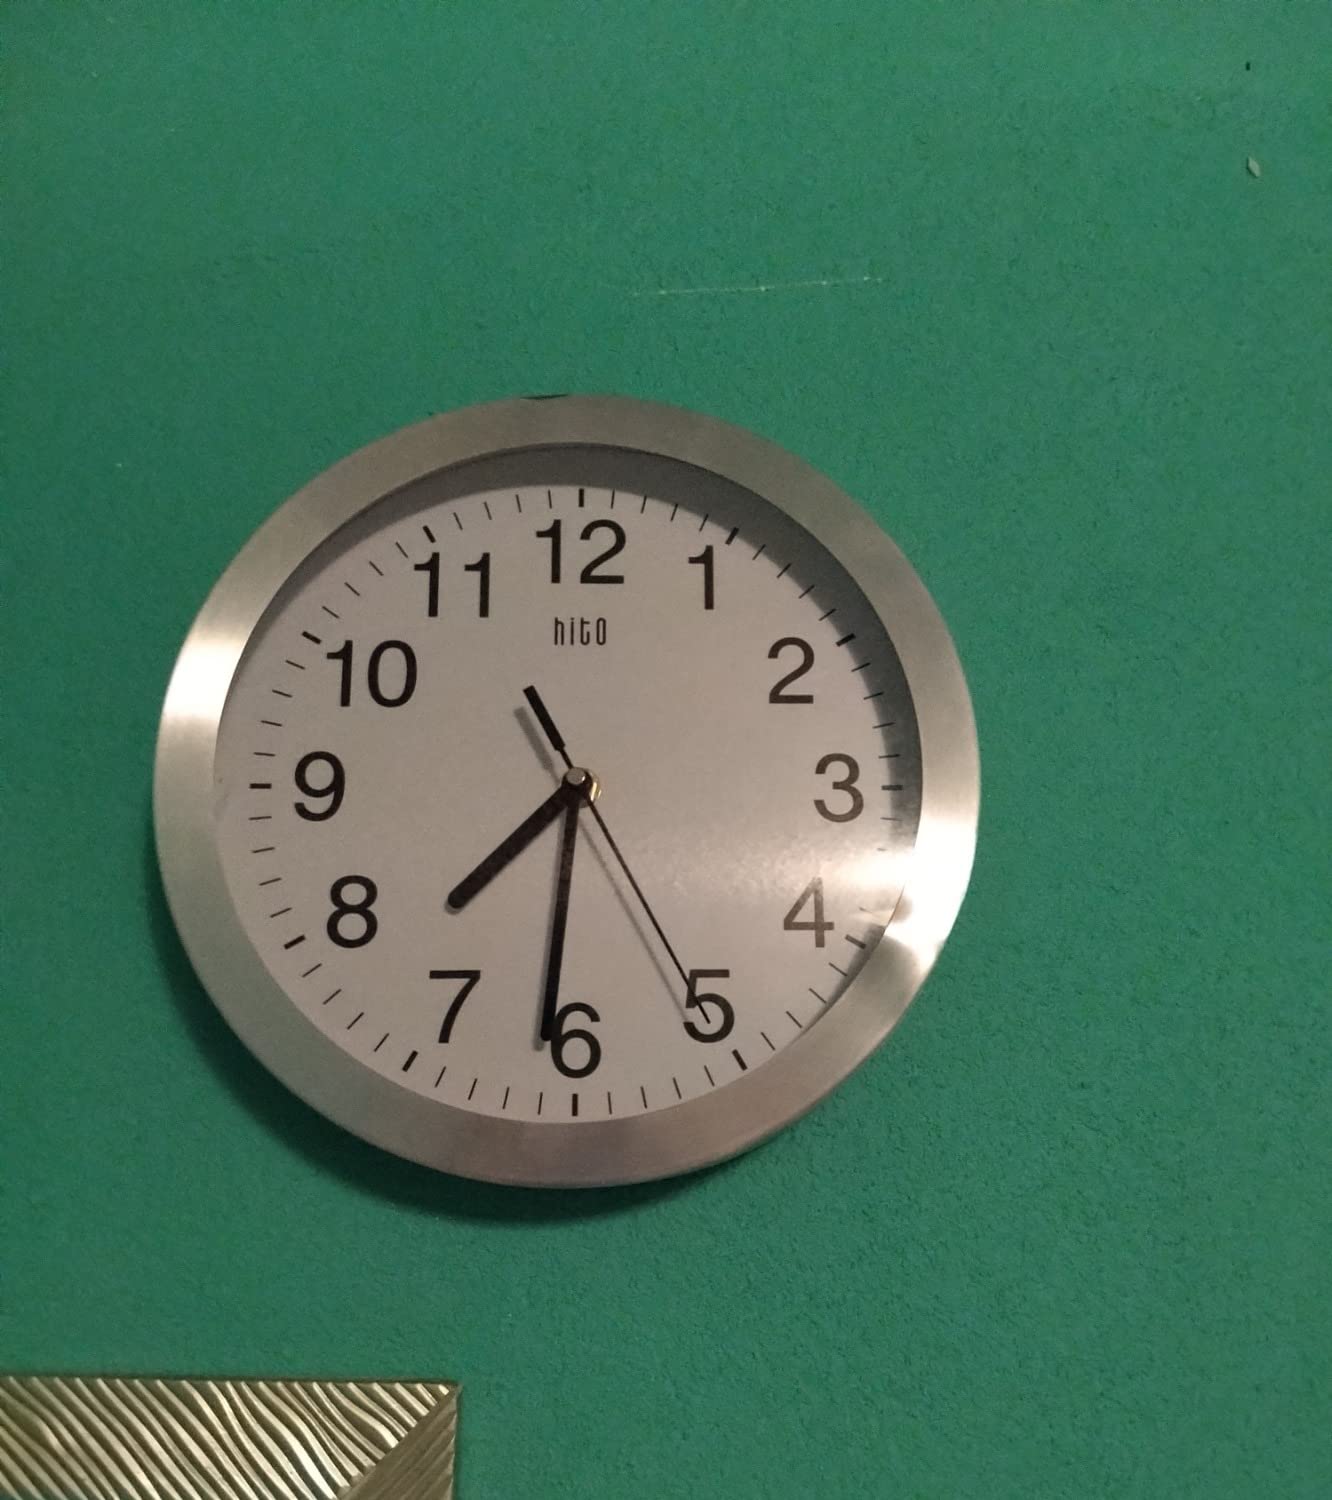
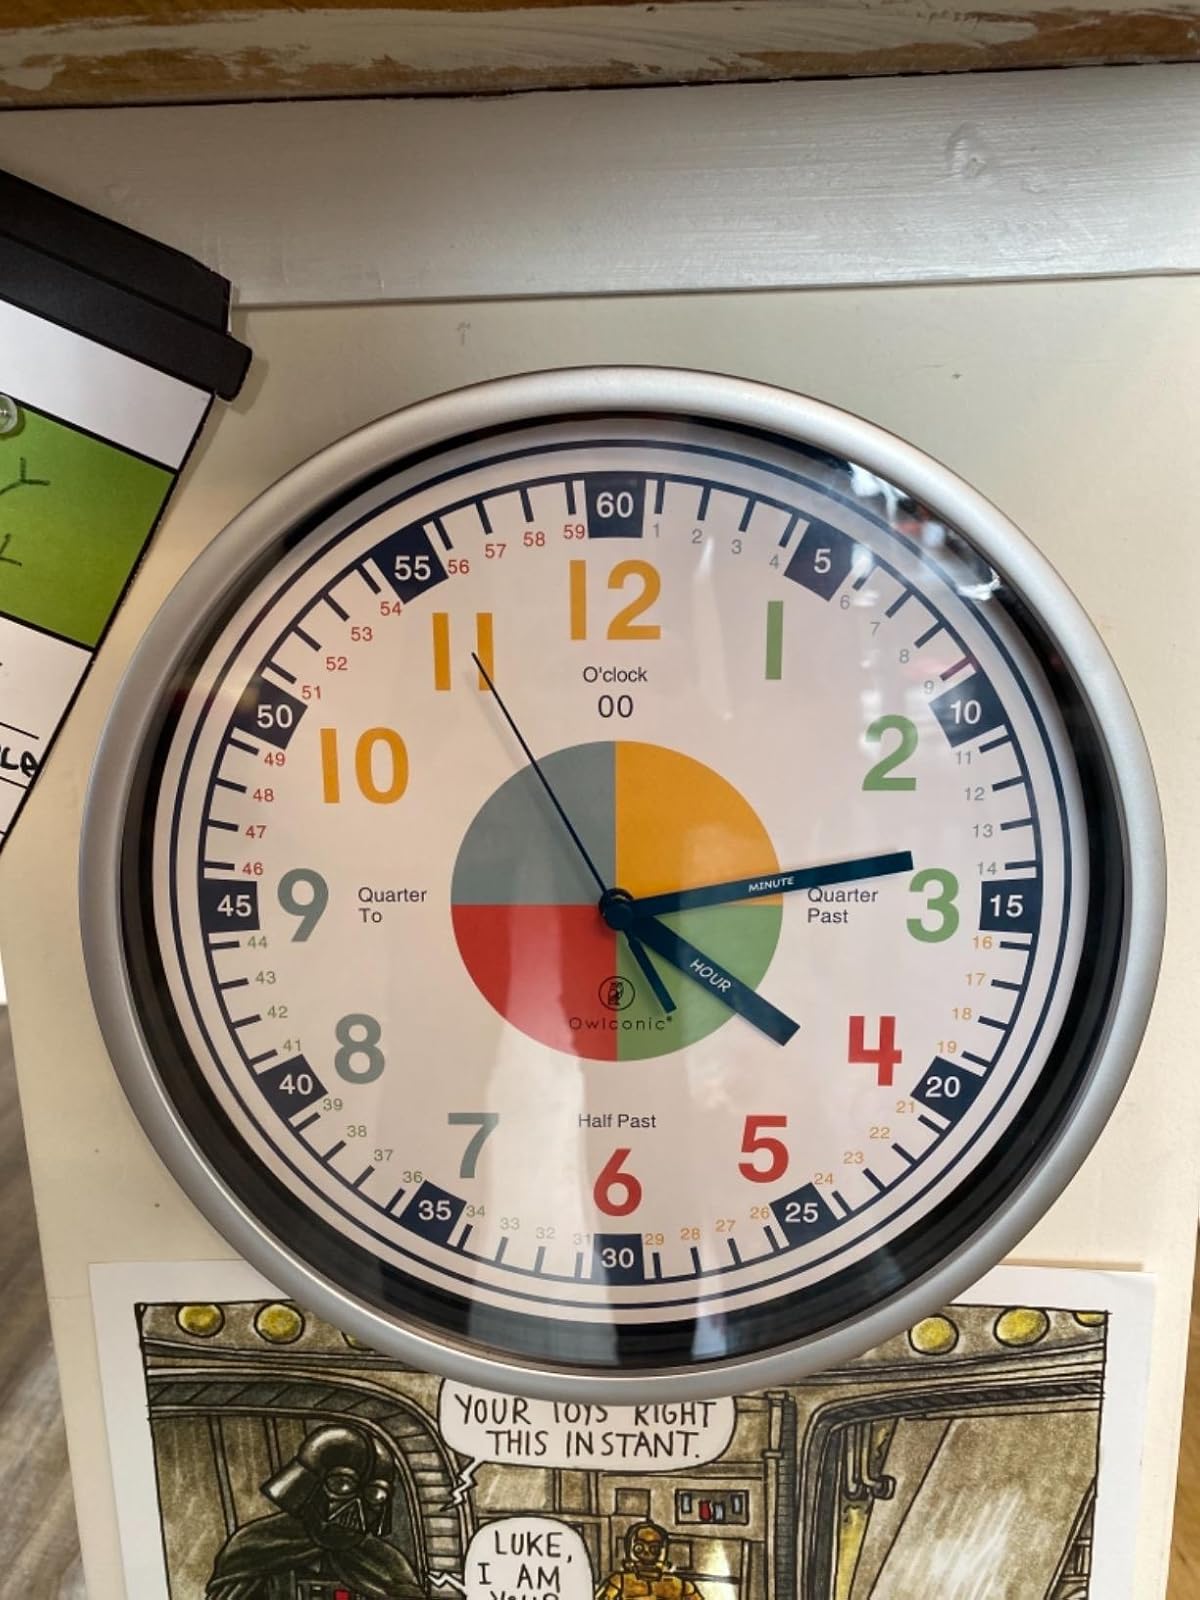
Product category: clock
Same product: no